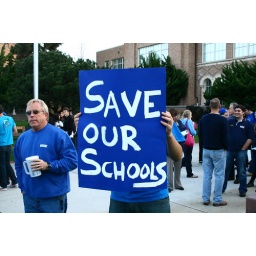
We had a blue shirt rally against budget cuts!